Chery

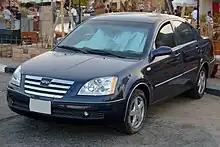
Speranza Chery A5 in Sharm el-Sheik, Egypt

Chery started early in producing electric vehicles (EVs) by introducing its first EV in 2009, which is an electrified version of the original Chery QQ. The company established an EV division called Chery New Energy in 2010. Following this, Chery released the Chery eQ in 2014, an EV variant of the second-generation QQ, and later launched the eQ1 in 2016. The eQ1 went on sale in 2017, and became one of the most popular electric car in China until 2020, when rivals such as the Wuling Hongguang Mini EV became available. In June 2021, Chery produced its 200,000th eQ1.